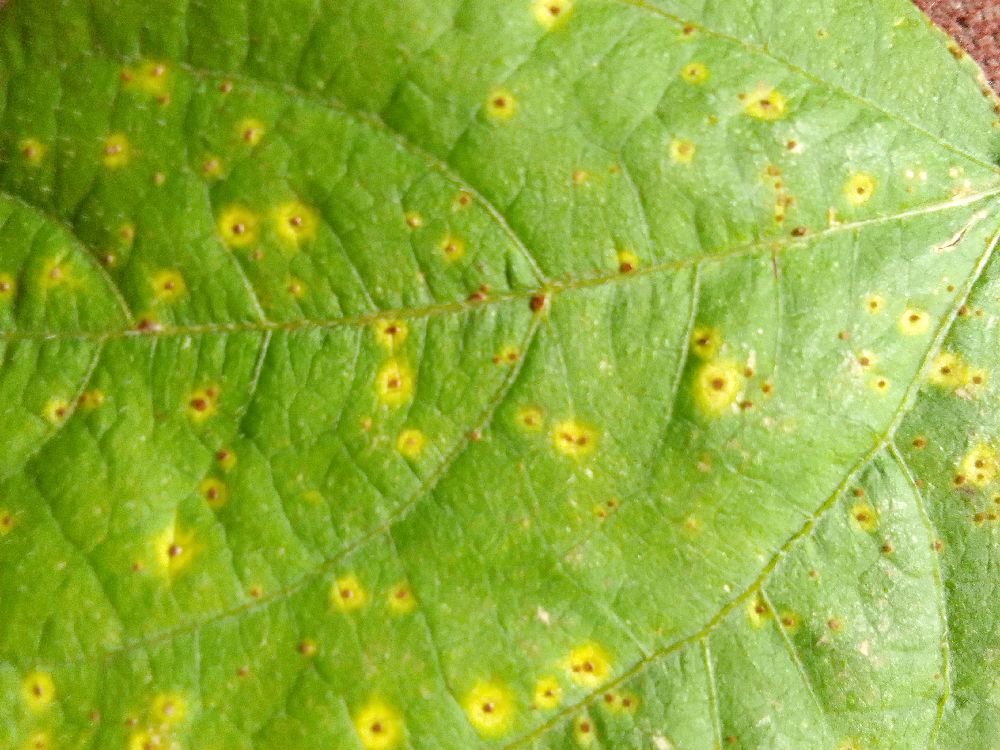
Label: rust